Herbert Hoover National Historic Site

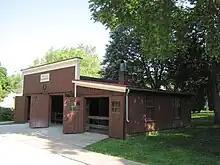
The Jesse Hoover blacksmith shop was rebuilt in the 1950s based on archaeological findings on the site and family recollections of the structure.

The birthplace park hosted the first Hoover Day celebration of Hoover's 74th birthday in 1948. The large crowds that came to celebrate the Iowan inspired Allan Hoover to further develop the site in time for his father's 80th birthday in 1954. The Herbert Hoover Birthplace Park was officially dedicated on June 30, 1952. The following year, a comfort station and picnic shelter were constructed; these have both since been demolished. In collaboration with the Hoover celebration in 1954, the Boy Scouts of America built another picnic shelter and dedicated a bronze plaque to the former president. In 1957, the Hoover family decided to recreate the Jesse Hoover blacksmith shop, which was rebuilt using wood reclaimed from an 1870 barn. The blacksmith shop is a working shop producing various iron items for sale and replacement period hardware for the NPS.